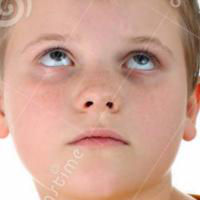
Age group: age 01-10